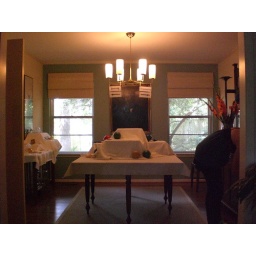
I found some bocce balls in the garage and put them on the table as decoration.